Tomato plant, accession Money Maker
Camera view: horizontal (90 deg, fisheye); turntable rotation: 0 degrees
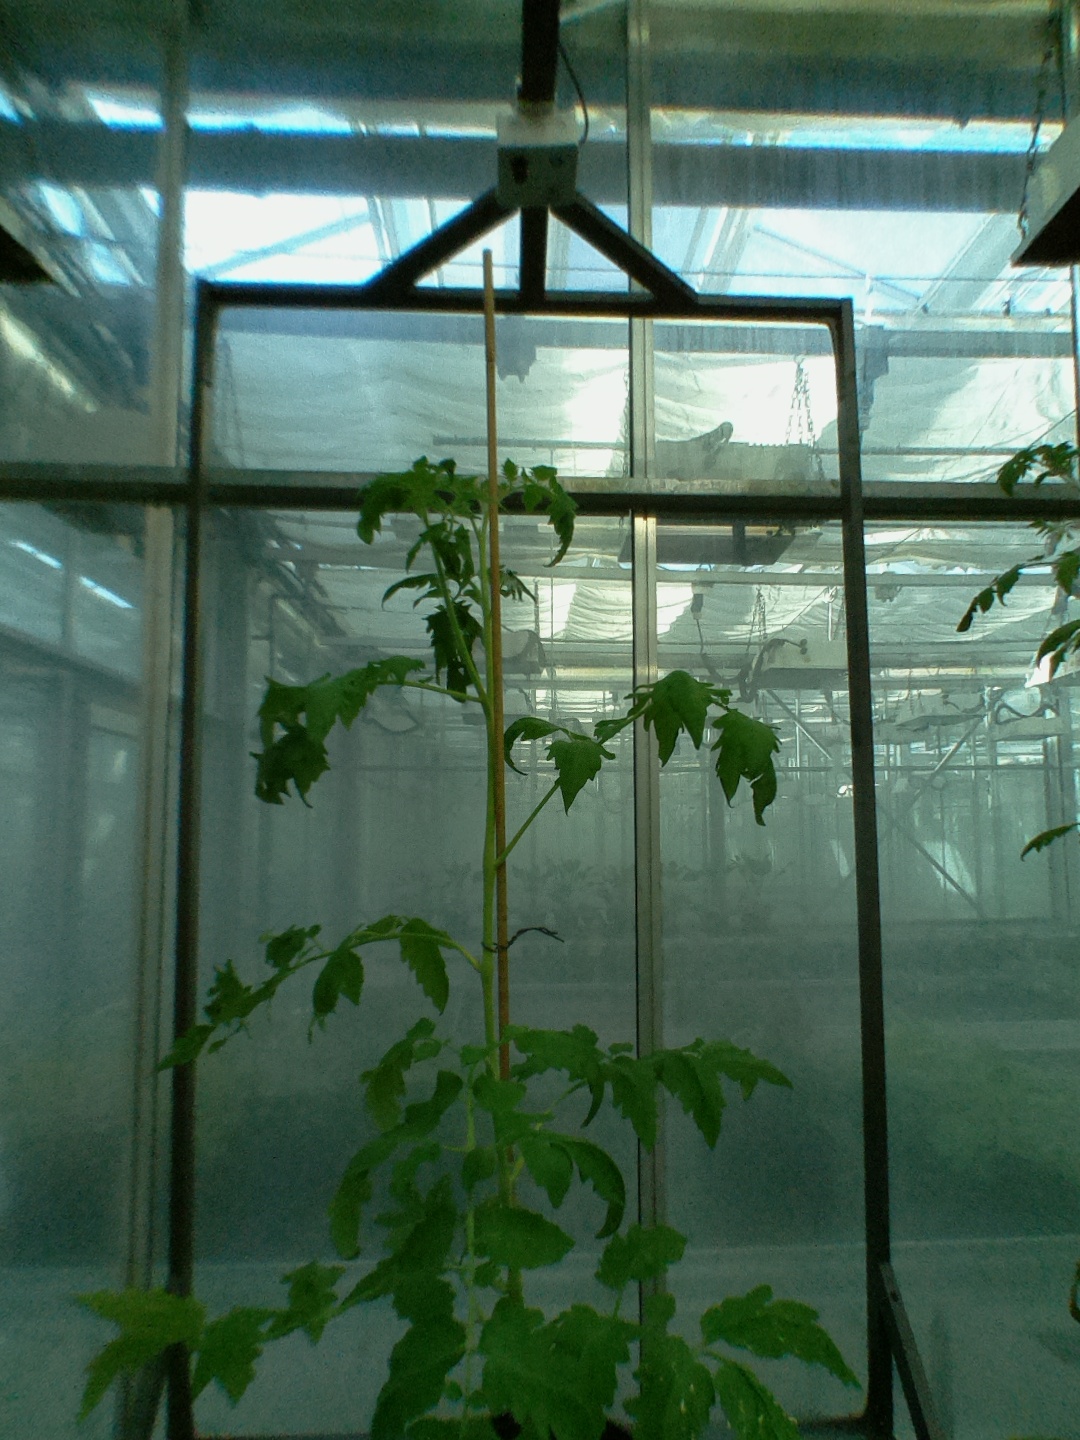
BBCH growth stage 60: First flowers open